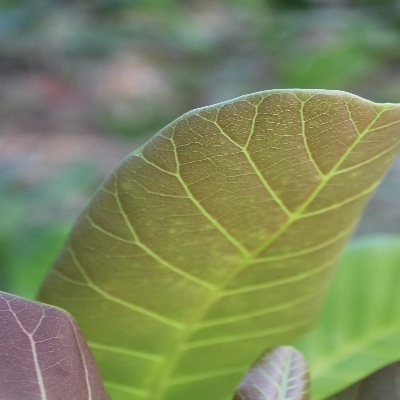
Crop: Cashew
Condition: healthy